Kleptomania

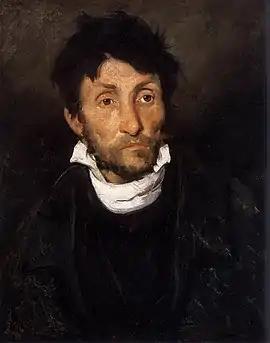
"Portrait of a Kleptomaniac" by Théodore Géricault

Kleptomania is the inability to resist the urge to steal items, usually for reasons other than personal use or financial gain. First described in 1816, kleptomania is classified in psychiatry as an impulse-control disorder. Some of the main characteristics of the disorder suggest that kleptomania could be an obsessive–compulsive spectrum disorder, but also share similarities with addictive and mood disorders.